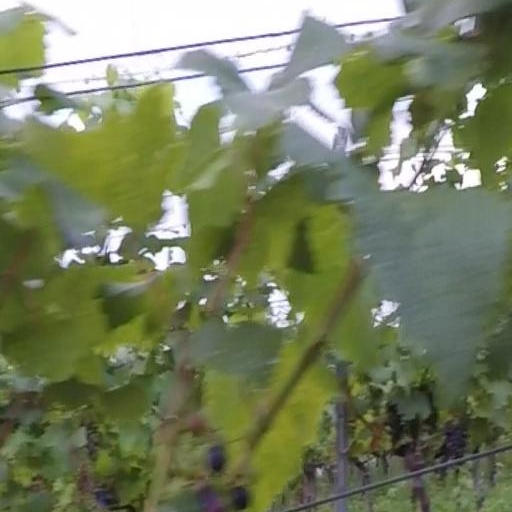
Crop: grape